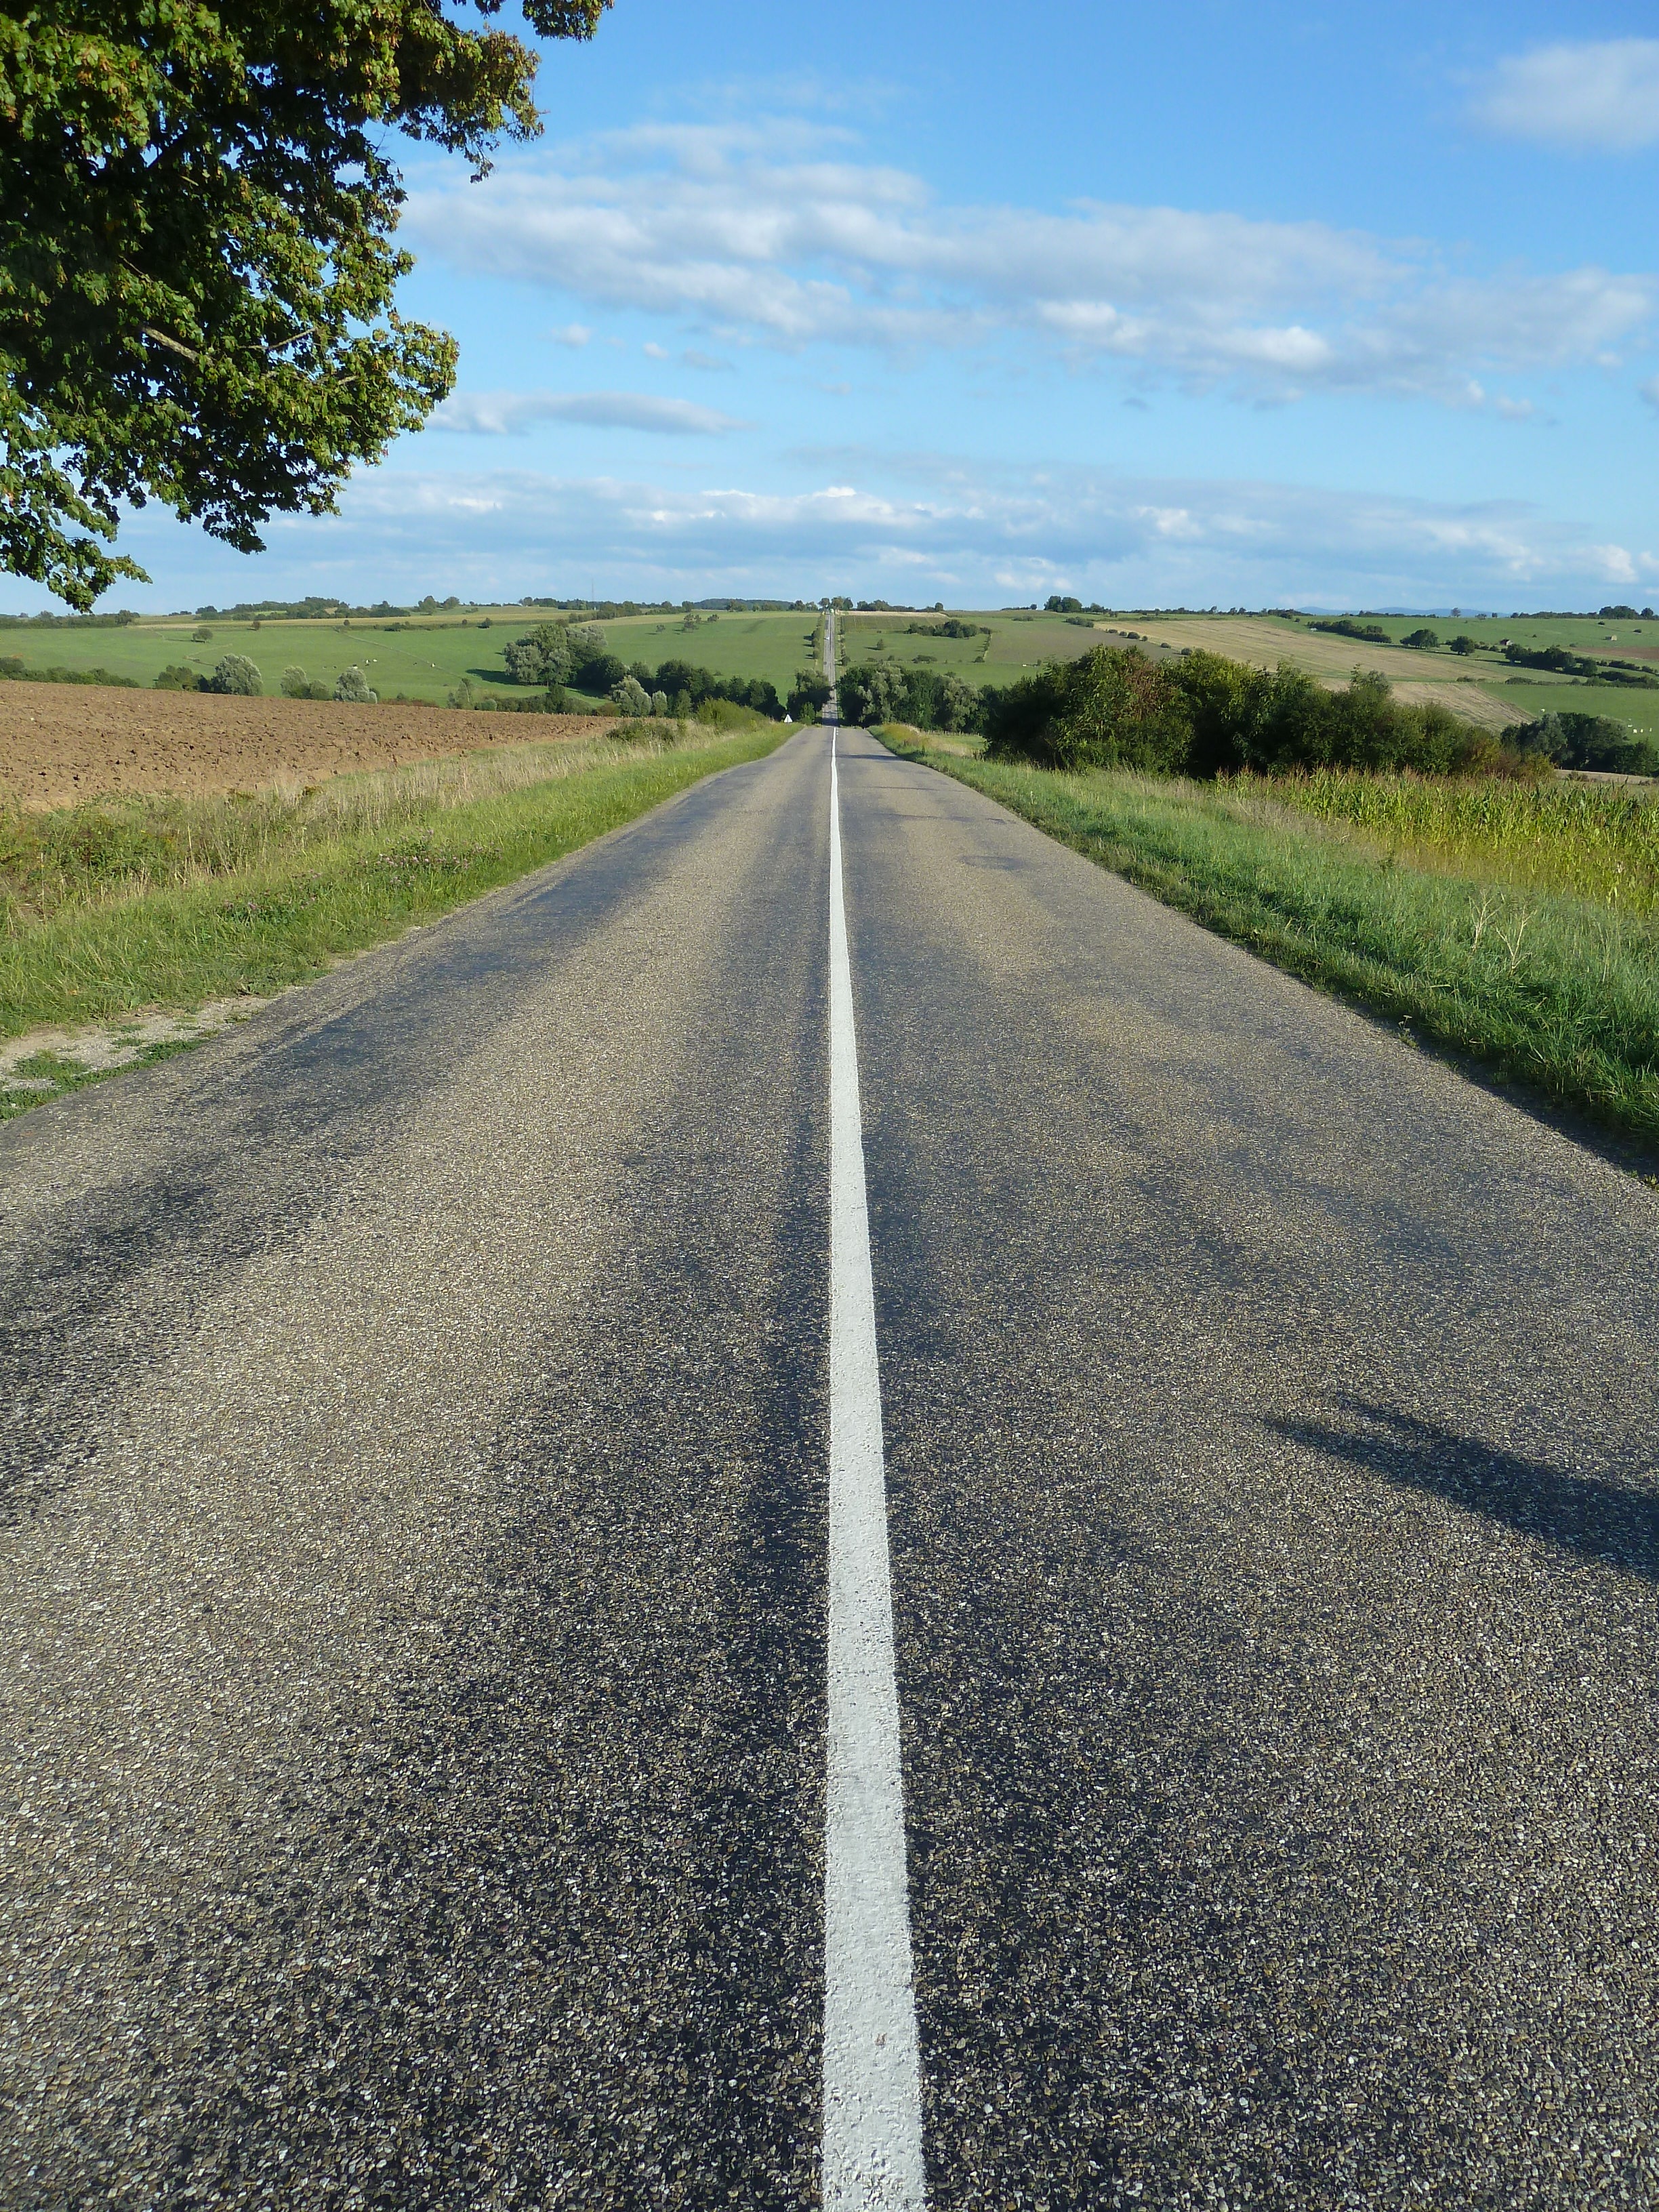
landscape, grass, track, road, field, highway, asphalt, dirt road, soil, blue, lane, straight, grey, clouds, fields, infrastructure, vision, just, away, rural area, stroke, road surface, straight road, nonbuilding structure, controlled access highway